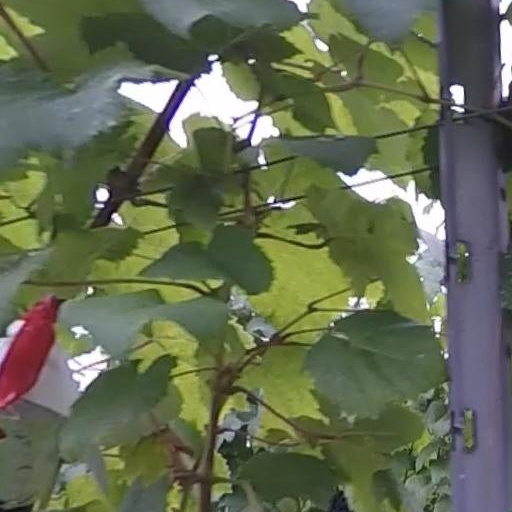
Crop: grape